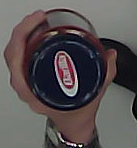
Product: barilla_pomodoro